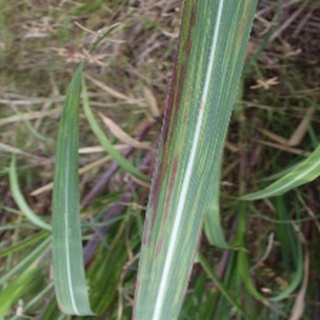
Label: sugarcane_bacterial_blight